Subhadra

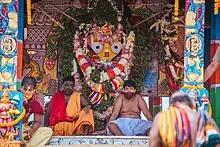
Subhadra (in Jagannath Temple, Puri)

Subhadra is associated with goddess Ekanamsha or Yogmaya, both forms of primordial goddess Shakti. Kushana images from 2nd-century CE Mathura depict a triad of deities: two gods flanking a goddess. Comparable 9th-century representations in Etah and Ellora mirror this composition. This is identified as the Vrishni triad, featuring Samkarshana (Balarama), Ekanamsha, and Vāsudeva (Krishna). Here, Ekanamsha is an ancient goddess worshipped by the Vrishni people and is identified with Subhadra; later this triad becomes popular in Jagannath sect.